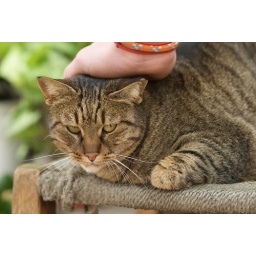
A very pampered kitty, sitting on a chair by the flower shops near the Greek parliament.